John Fingleton (economist)

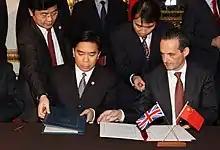
John Fingleton, Chief Executive, Office of Fair Trading (far right) signs a Memorandum of Understanding with Xu Xianping, Vice Chairman of National Development and Reform Commission in London, 10 January 2011.

John Anthony Fingleton (born 21 September 1965) is an Irish-British economist and former CEO of the Office of Fair Trading. He is Senior Independent Member of the Innovate UK Board.